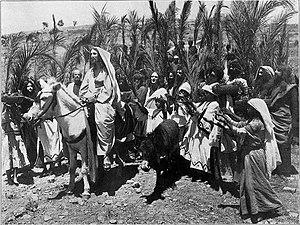
From the Manger to the Cross ('1913), production Kalem, réalisation Sidney Olcott avec Robert Henderson Bland.
Sidney Olcott, est né le 20 septembre 1872, à Toronto. Il est mort le 16 décembre 1949 à Hollywood. C'est un pionnier du cinéma américain : acteur, réalisateur, scénariste et producteur. On lui doit le premier Ben-Hur; le premier film de fiction tourné en Irlande The Lad from Old Ireland ; l'un des tout premiers longs métrages américains From the Manger to the Cross, la seule Passion du Christ filmée en Égypte et en Palestine.